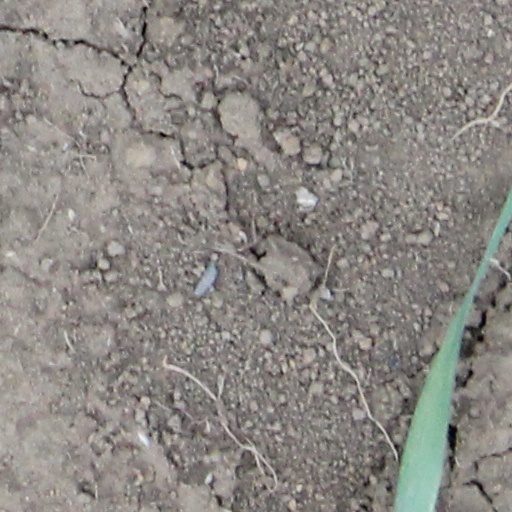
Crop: wheat